Senzeni Marasela

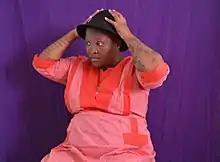
Marasela in 2019

Senzeni Marasela (born 11 February 1977) is a South African visual artist born in Thokoza who works across different media, combining performance, photography, video, prints, textiles, and embroidery in mixed-media installations. She obtained a BA in Fine Arts at the Wits School of Arts, University of the Witwatersrand, Johannesburg in 1998.